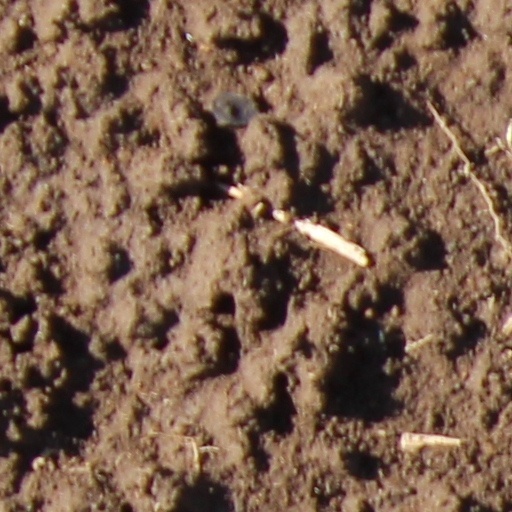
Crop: wheat